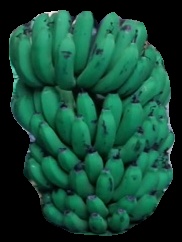
Variety: pachbale
Grade: grade2